Smith Electric Vehicles

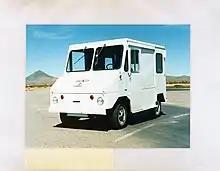
A Battronic electric minivan in 1977

The company took its first steps into North America in 1962. Smith Delivery Vehicles, based in Gateshead, signed a partnership with coachbuilder Boyertown and the Exide Division of the Electric Storage Battery of Philadelphia to produce an electric-powered delivery truck.